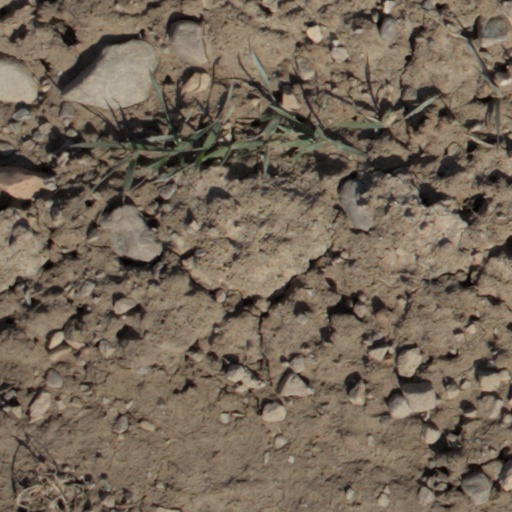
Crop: wheat